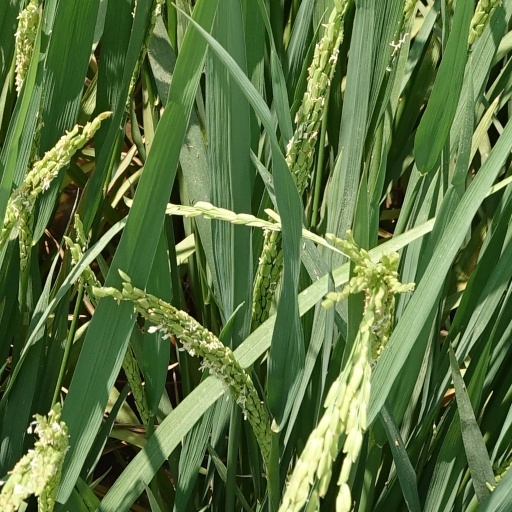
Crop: rice